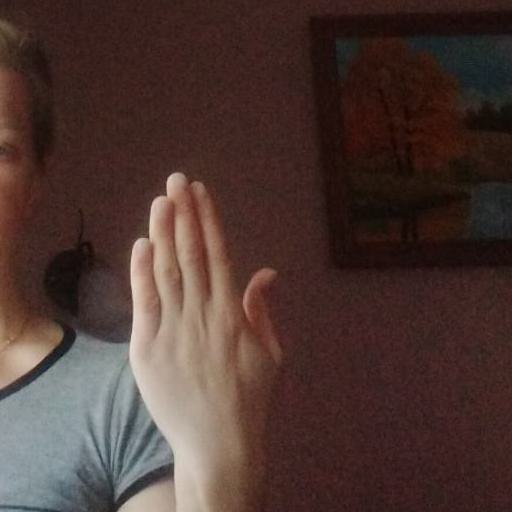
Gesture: stop_inverted